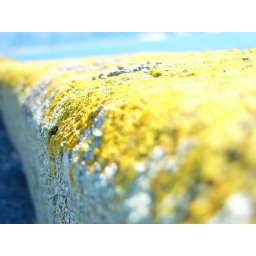
Low stone pier edge covered with yellow lichen at Eastbourne pier in wellington looking out to wellington harbour.